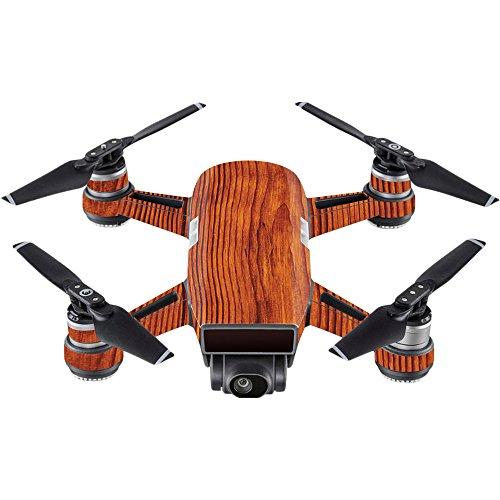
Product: MightySkins Skin Compatible with DJI Spark Mini - Knotty Wood | Protective, Durable, and Unique Vinyl Decal wrap Cover | Easy to Apply, Remove, and Change Styles | Made in The USA
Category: Toys & Games | Novelty & Gag Toys | Gag Toys & Practical Jokes
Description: SET THE TREND: Show off your unique style with Mighty Skins for your DJI Spark Mini Don’t like the Knotty Wood skin We have hundreds of designs to choose from, so your Spark Mini will be as unique as you are.
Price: $14.99
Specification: ProductDimensions:8x0.1x10inches|ItemWeight:0.16ounces|ShippingWeight:0.96ounces(Viewshippingratesandpolicies)|ASIN:B073JR5PLG|Itemmodelnumber:DJSP-KnottyWood